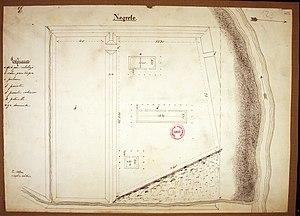
L’occupation de l’Araucanie était une campagne militaire menée de 1861 à 1883 par l’État chilien et visant à mettre sous sa tutelle intégrale et définitive la portion de territoire sise entre les fleuves Biobío au nord et Toltén au sud, grande d’environ 30 000 km², et correspondant aux terres ancestrales du peuple autochtone mapuche.